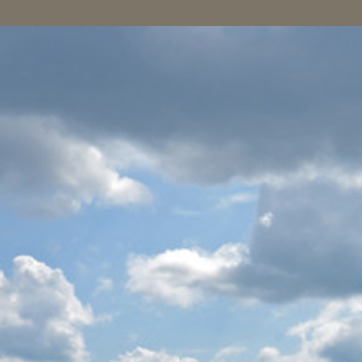
Material: sky